Thanasak Patimaprakorn

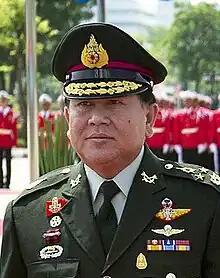
Thanasak Patimaprakorn in 2012

Thanasak Patimaprakorn (born 9 November 1953) is a Thai military officer who formerly served as its deputy prime minister and Minister of Foreign Affairs. He was appointed by prime minister Prayut Chan-o-cha on 1 September 2014 after serving as Thailand's chief of defense forces.